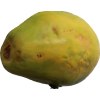
Label: papaya